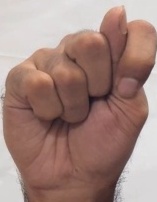
ASL sign: T